Eastgate Shopping Centre (Inverness)

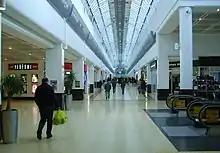
Interior view of the shopping centre

The first application sent to Highland Council by the centre developers Royal & SunAlliance, dated 10 March 1997, was to warrant a much needed extension to the Eastgate. This plan was originally rejected on the grounds of the controversial re-location of the Category B listed building on 7/9 Falcon Square (the Falconer Building), inadequate access to the railway station and too many car park spaces that would allow for this development to go ahead. They were more interested in supporting plans particularly around The Academy Centre extension which was going to be anchored by Debenhams.